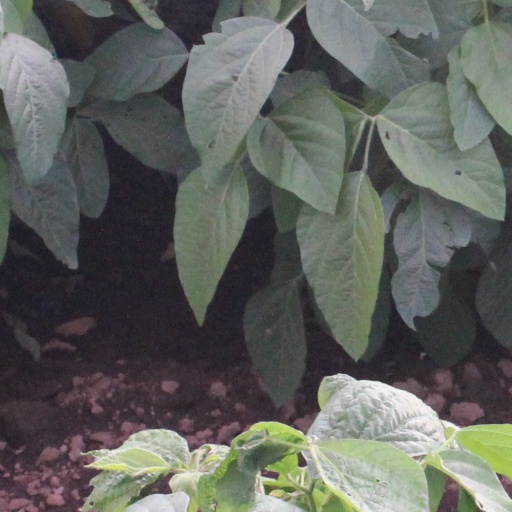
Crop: soybean